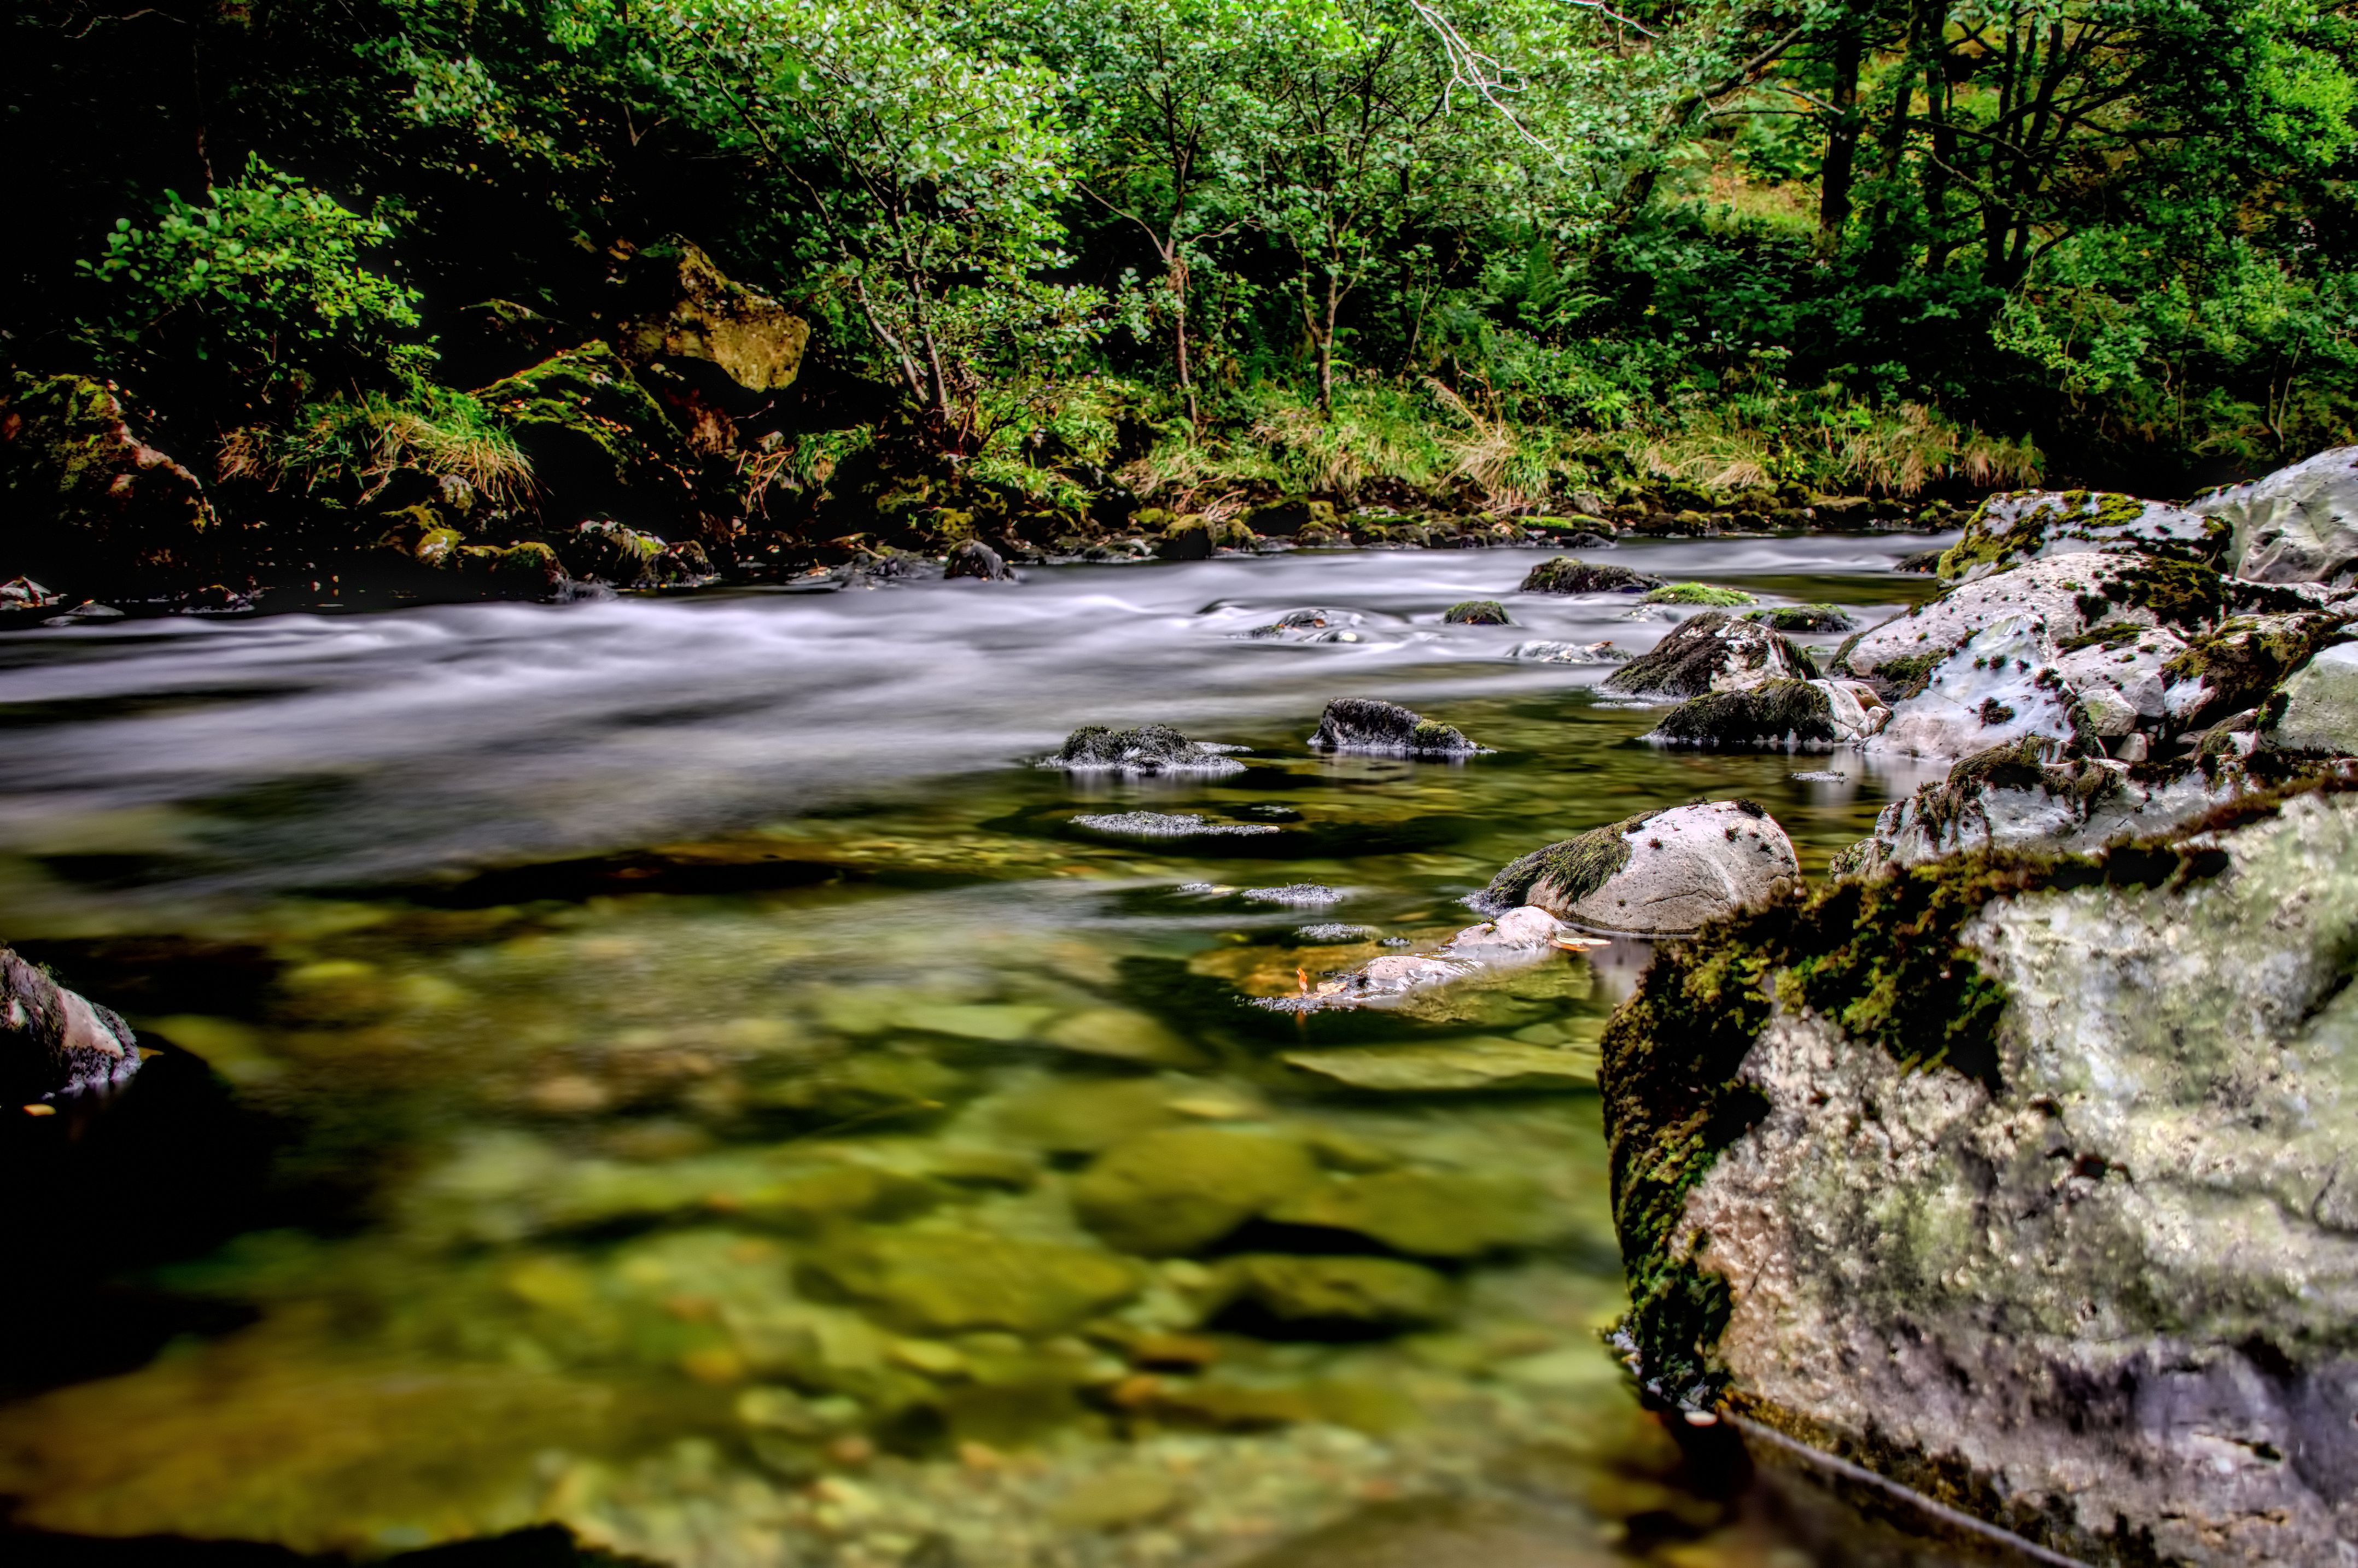
landscape, tree, water, nature, forest, rock, creek, wilderness, leaf, flower, river, pond, stream, autumn, rapid, body of water, woodland, water feature, watercourse, borrowdale, lakedistrict, riverderwent, landform